Francisco Gil de Taboada

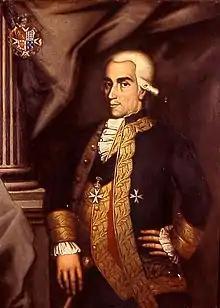
Francisco Gil de Taboada

Francisco Gil de Taboada y Lemos (in full "Francisco Gil de Taboada y de Lemos y Vila Marín") (September 24, 1733 in Santa María de Souto Longo, Galicia, Spain – 1809 in Madrid) was a Galician Spanish naval officer and colonial administrator in South America. He was briefly viceroy of New Granada in 1789, and from March 25, 1790 to June 6, 1796 he was viceroy of Peru. After his viceregal service he returned to Spain, where he became a member of the governing junta after King Ferdinand VII was forced to abdicate by Napoleon. He was director general of the Spanish Royal Navy.